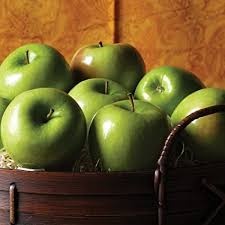
Label: apple